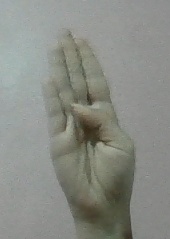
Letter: kaaf